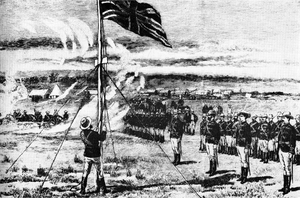
Le Zimbabwe, en forme longue la République du Zimbabwe, est un pays situé en Afrique australe. Enclavé entre les fleuves Zambèze et Limpopo, le pays est entouré au sud par l'Afrique du Sud, le Botswana à l'ouest, le Mozambique à l'est et la Zambie au nord. La capitale, Harare, est située dans le nord-est et possède le statut de ville-province. Y résident 1,6 million d'habitants, 2,8 millions avec l'aire urbaine, sur les 14,2 millions que compte le pays, qui possède seize langues officielles dont l'anglais, le shona et le ndébélé comme langues principales. La monnaie était le dollar zimbabwéen jusqu'à son remplacement par le dollar américain et d'autres monnaies à la suite de la crise d'hyperinflation en 2009.
La concession Rudd est un traité signé le 30 octobre 1888 par lequel le roi Lobengula du Matabeleland accordait le droit exclusif d'exploiter les ressources minières de son territoire à Charles Rudd, James Rochfort Maguire et Francis Thompson, trois représentants de l'homme d'affaires et homme politique britannique basé en Afrique du Sud, Cecil Rhodes. Malgré les tentatives ultérieures de Lobengula pour désavouer le traité, l'accord servit de base à l'octroi d'une charte royale à la British South Africa Company de Rhodes en octobre 1889 et au début de la colonisation blanche du territoire qui devint la Rhodésie en 1895.
L'administration de la Rhodésie par la British South Africa Company est consécutive à l'octoi, en 1889, par la reine Victoria, d'une charte à la British South Africa Company. La prise de possession des territoires commence par la colonne des pionniers qui s'installe dans le Mashonaland en 1890. Autorisée par la charte royale à acquérir, gouverner et développer la région située au nord de la république du Transvaal, la BSAC, dirigée par Cecil Rhodes, lève ses propres forces armées et s'attribue un gigantesque territoire par le biais de traités, de concessions et d'actions militaires. Elle vainc notamment la puissante armée ndébélé lors de la Première et Seconde Guerre ndébélé entre 1893 et 1897, et s'empare du royaume Mthwakazi gouverné par Mzilikazi. Au tournant du xixᵉ siècle la compagnie possède un vaste territoire enclavé, traversé par le fleuve Zambèze, appelé officiellement Rhodésie à partir de 1895, qu'elle gouverne jusqu'au début des années 1920.
L’histoire de la Rhodésie du Sud correspond à la période durant laquelle le Zimbabwe actuel était une colonie britannique de 1890 jusqu'à l’indépendance du pays en 1980.
1890 est une année commune commençant un mercredi.
La colonne des pionniers est une troupe rassemblée en 1890 par Cecil Rhodes pour servir sa British South Africa Company afin d'annexer le territoire du Mashonaland, qui deviendra une partie de la Rhodésie du Sud.